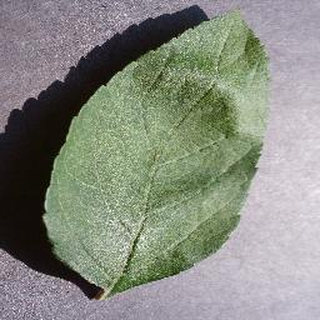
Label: healthy_apple